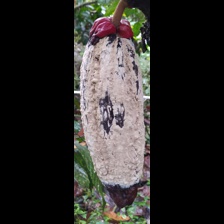
Label: moniliophthora